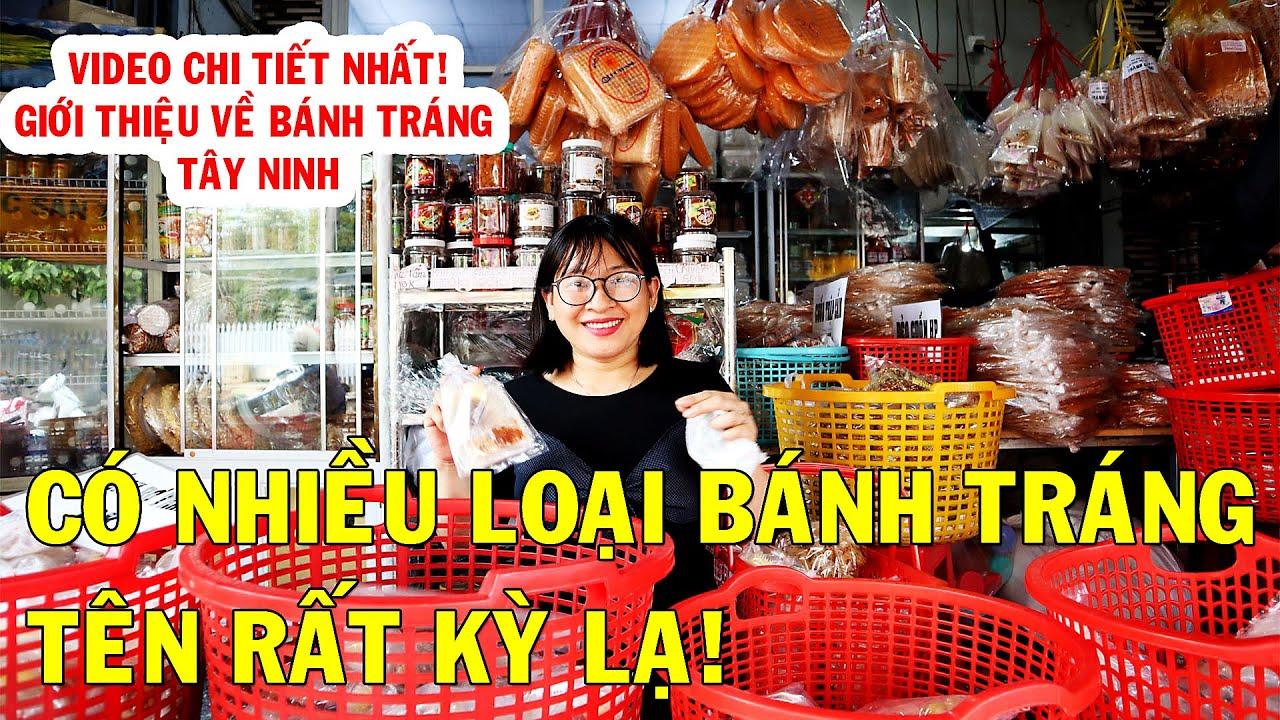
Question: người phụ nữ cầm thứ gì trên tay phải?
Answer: người phụ nữ cầm một bịch bánh tráng trên tay phải